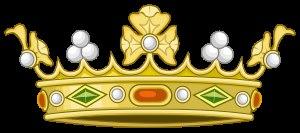
En 2005 il existait 1 362 marquisats en Espagne, desquels 140 ont la Grandesse d'Espagne. Voici une liste non exhaustive contenant quelques-uns de ces marquisats: